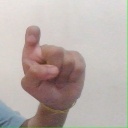
अक्षर: इ